Undocumented (2010 film)

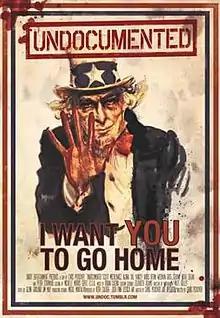
Film poster

Undocumented is a 2010 independent horror thriller directed by Chris Peckover and written by Chris Peckover and Joe Peterson. It stars Scott Mechlowicz, Alona Tal, Yancey Arias, Kevin Weisman and Peter Stormare.